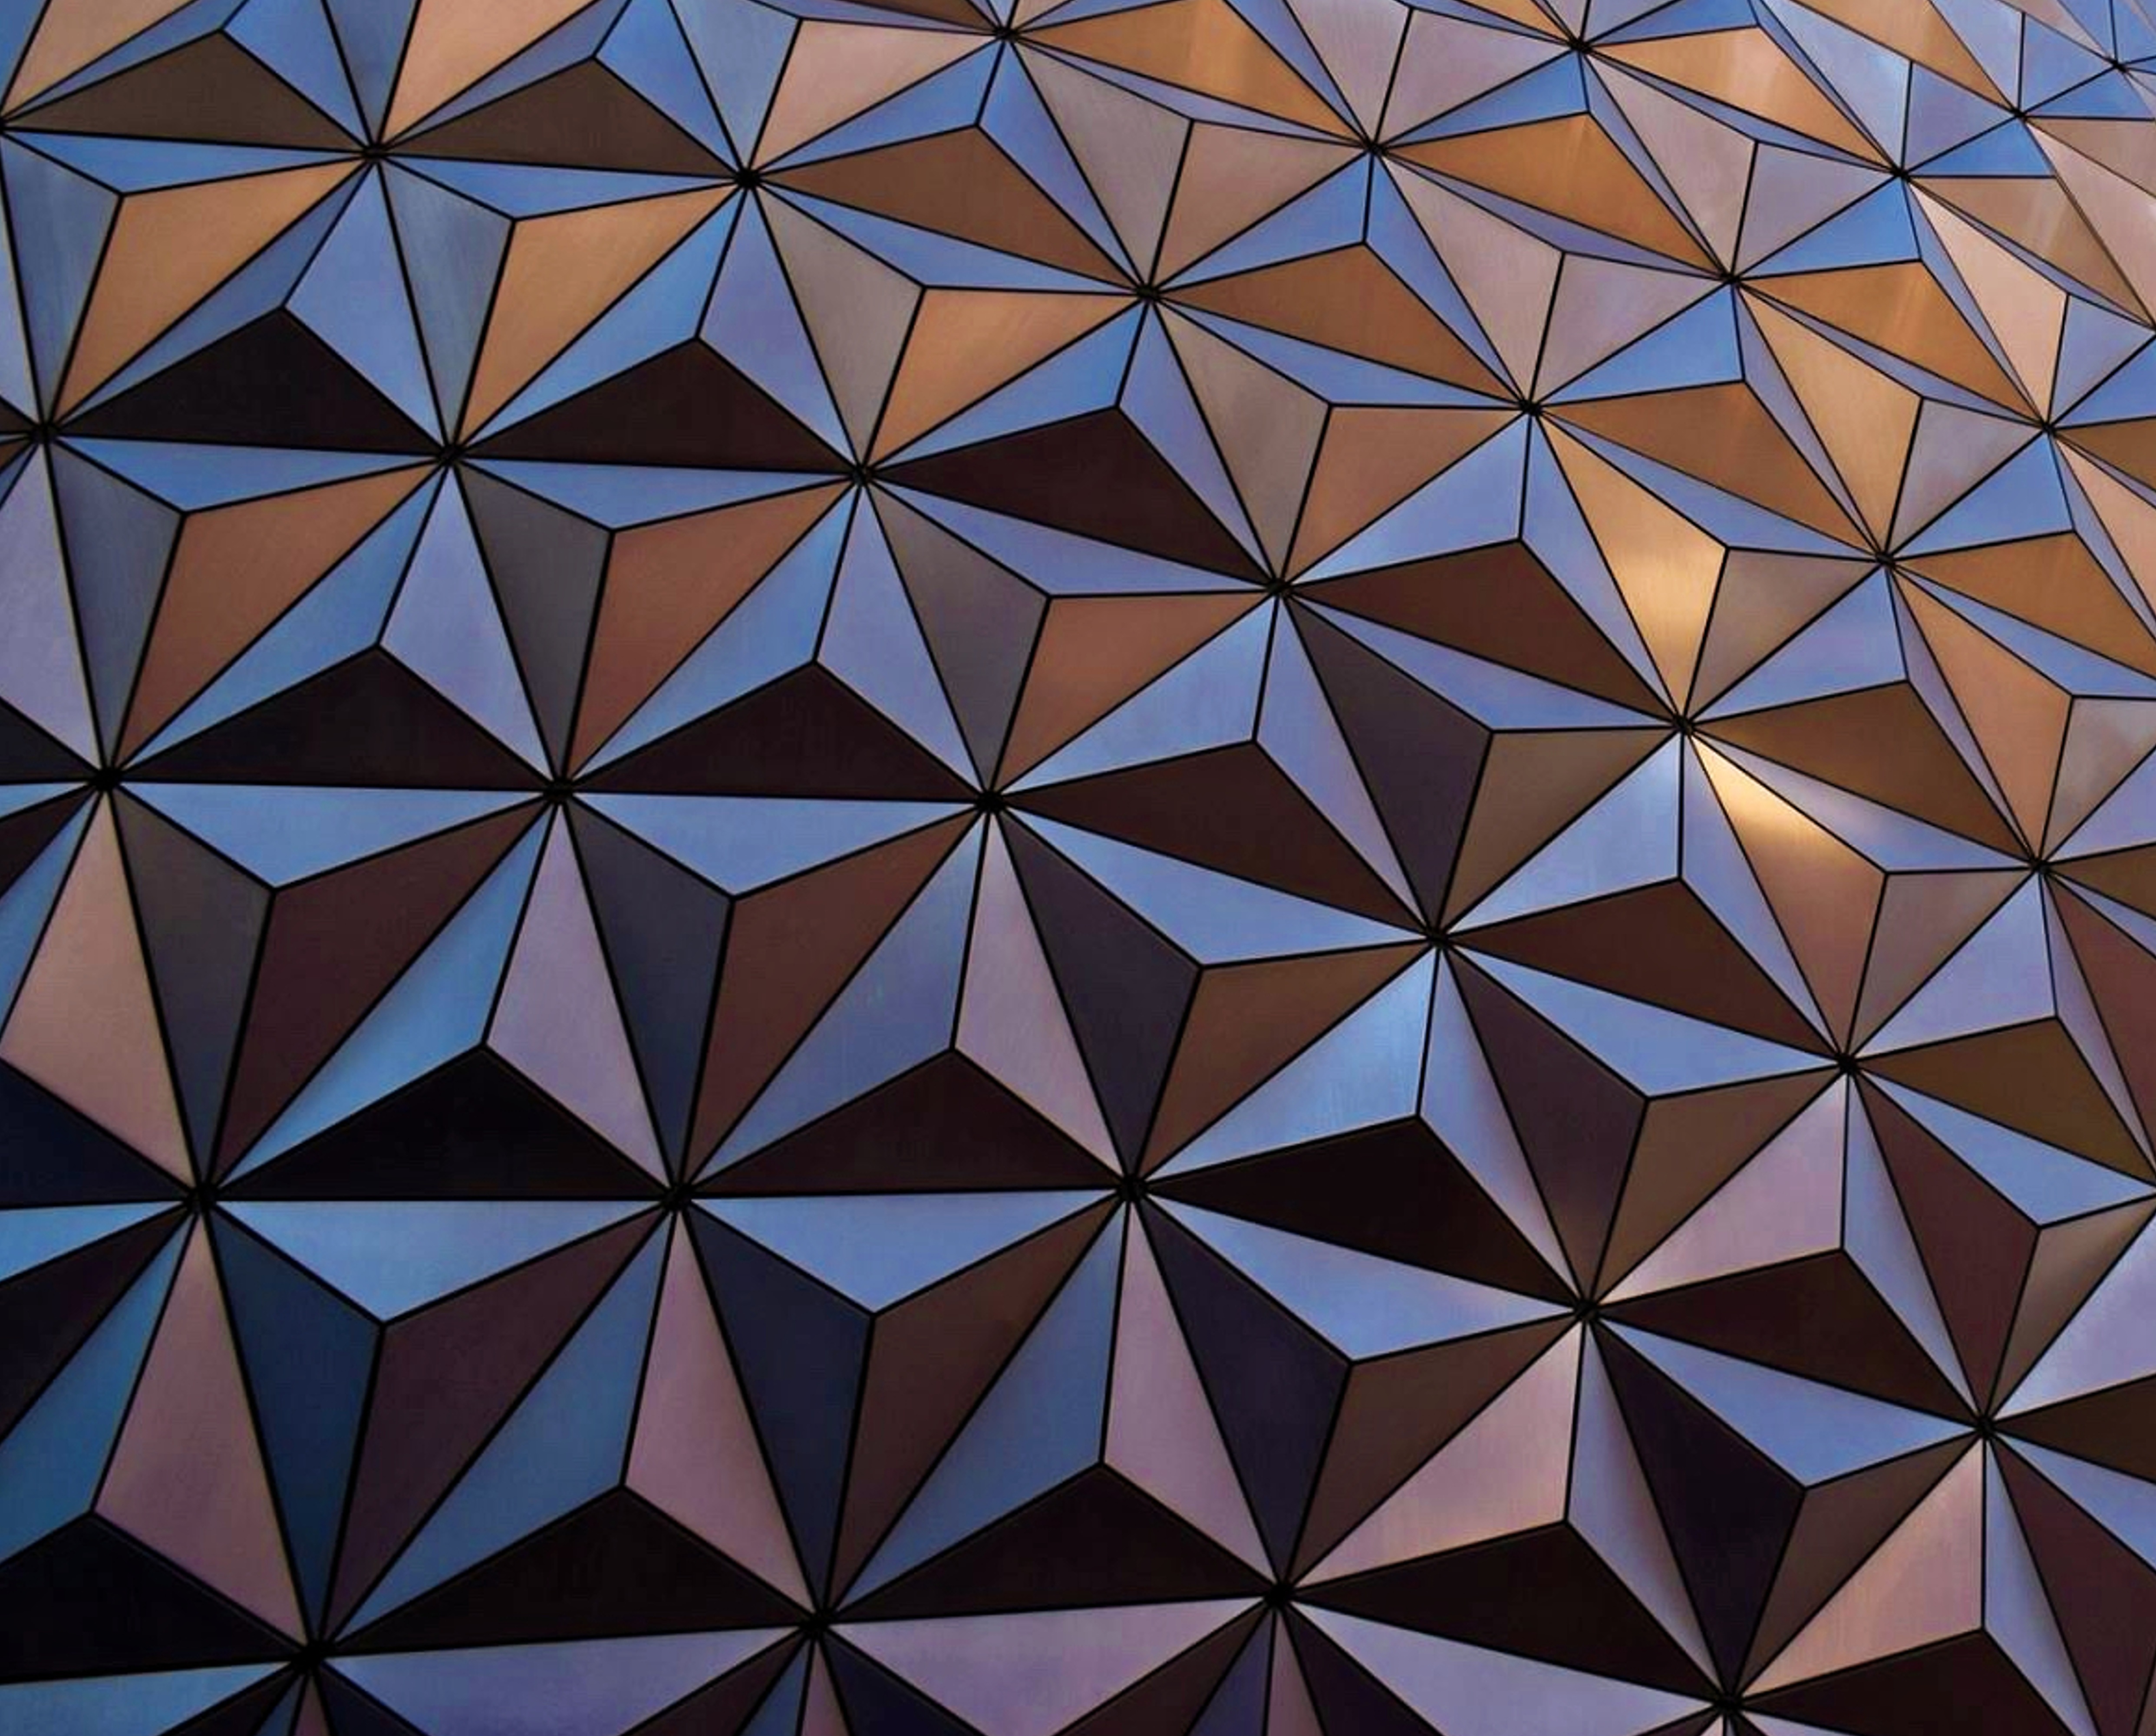
texture, floor, building, pattern, line, geometric, brown, circle, art, background, design, triangle, silver, triangles, symmetry, wallpaper, 3d, shape, shapes, flooring